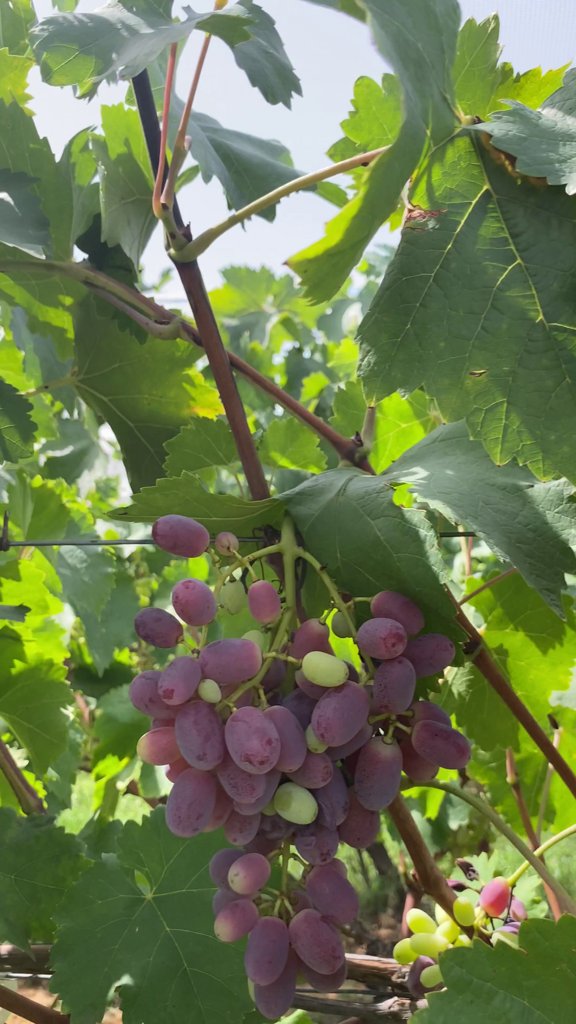
Berries visible: 79
Grape clusters: 3